Samo

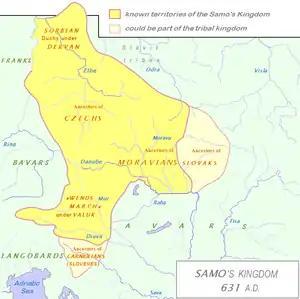
Borders of Slav territories under Samo, 631

The dates for Samo's rule are based on Fredegar, who states that he "went to the Slavs in the fortieth year of Chlothar II" (i.e., 623–24) and reigned for thirty five years. The interpretation that places the start of Samo's reign in the year of Fredegar's arrival has been questioned on the basis that the Slavs (known also as the Wends) would have most likely rebelled after the defeat of the Avar khagan at the First Siege of Constantinople in 626. The Avars first arrived in the Pannonian Basin and subdued the local Slavs in the 560s. Samo may have been one of the merchants who supplied arms to the Slavs for their frequent revolts. Whether he became king during a revolt of 623–24 or during one that inevitably followed the Avar defeat in 626, he definitely took advantage of the latter to solidify his position. A string of victories over the Avars proved his "utilitas" (usefulness) to his subjects and secured his election as "rex" (king). Samo went on to secure his throne by marriage into the major Wendish families, wedding at least twelve women and fathering twenty-two sons and fifteen daughters.